Henry Kiel

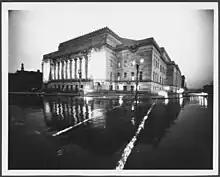
Exterior of the Municipal Auditorium and Community Center at night, also known as Kiel Auditorium.

Kiel was secretary of the Master Bricklayers Benevolent and Protective Association, an association of master bricklayers. He held that office from 1897 until at least 1909.